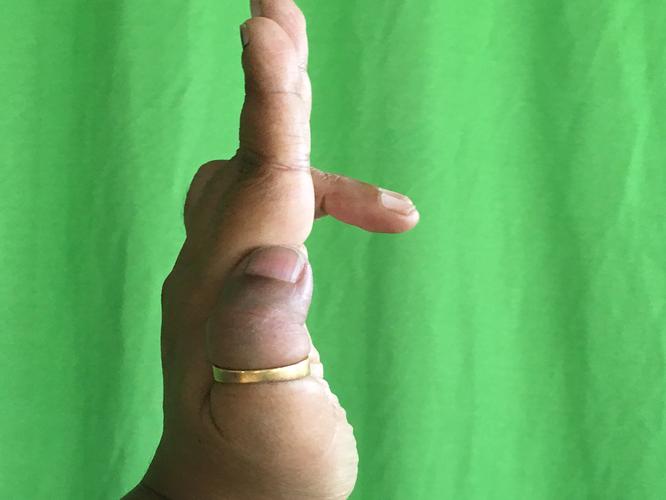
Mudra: Ardhapathaka
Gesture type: single_hand